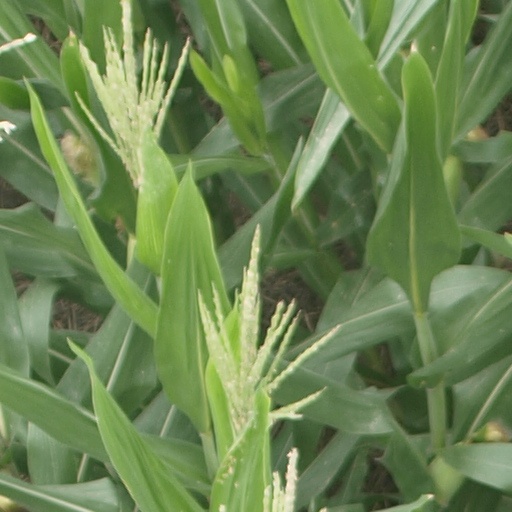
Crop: maize; corn